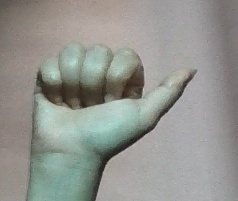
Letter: dhad